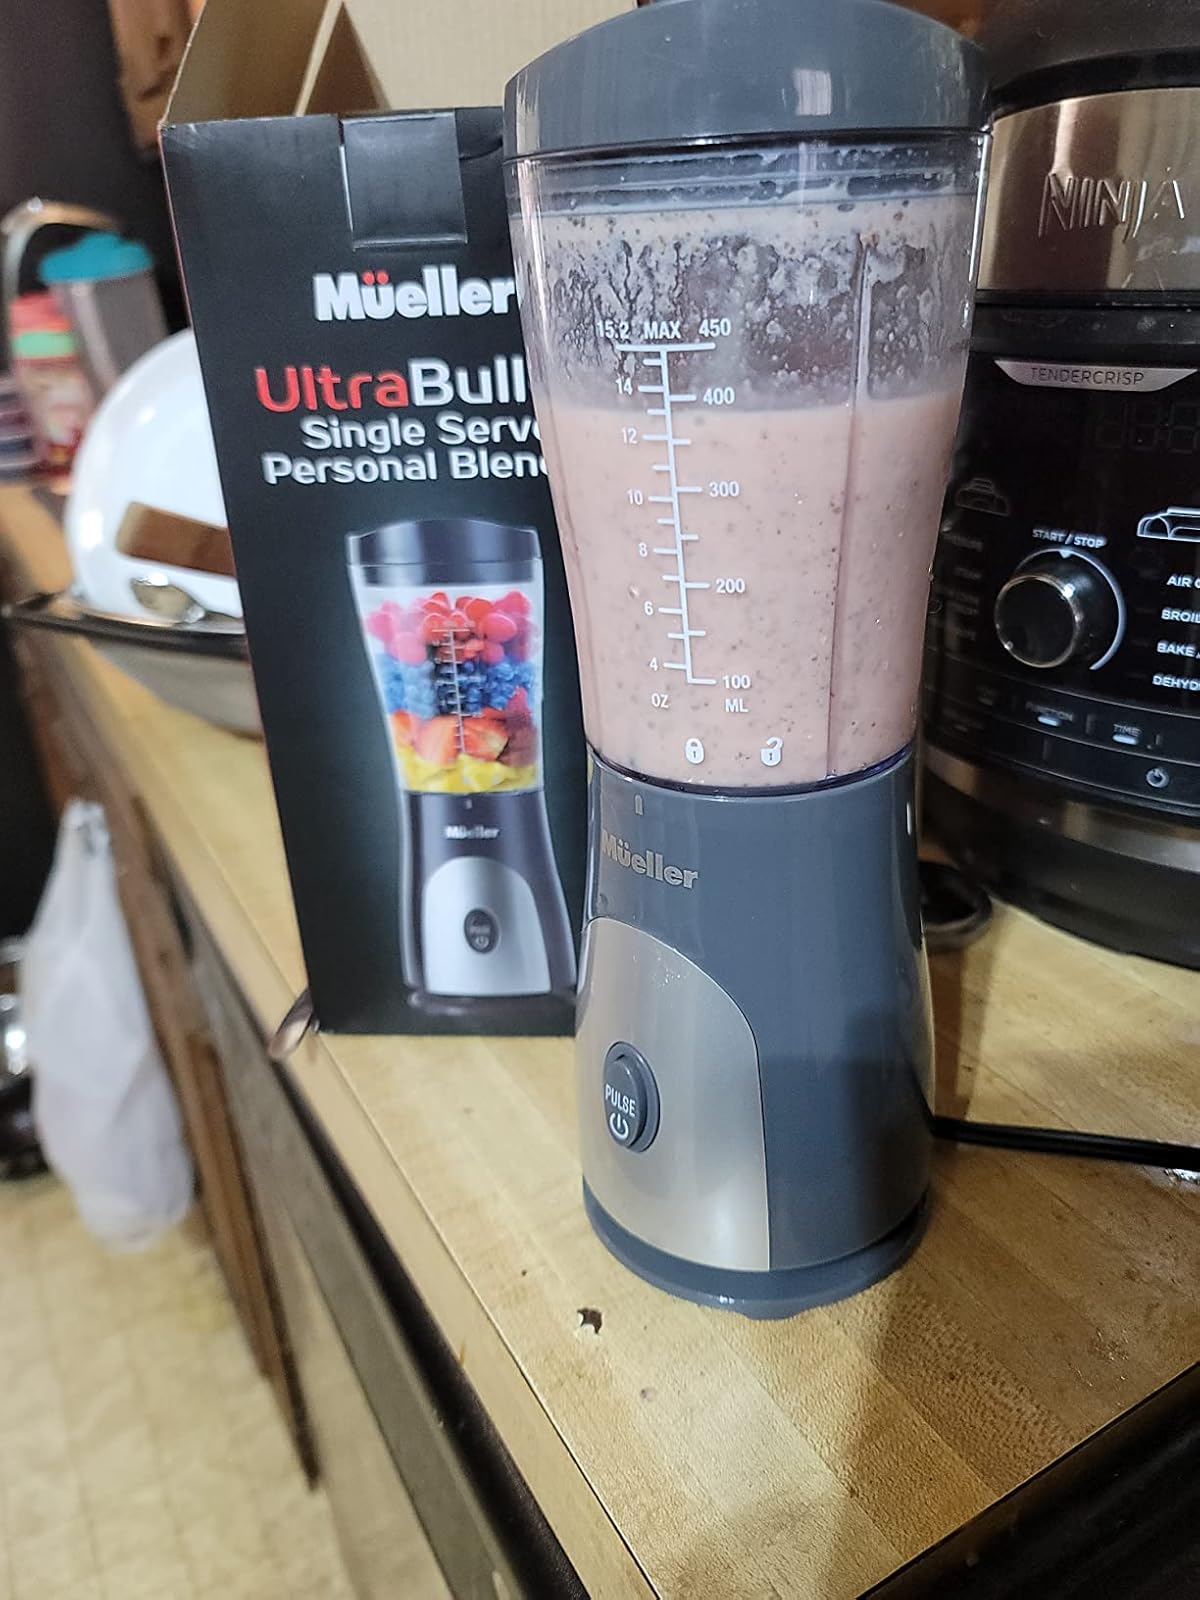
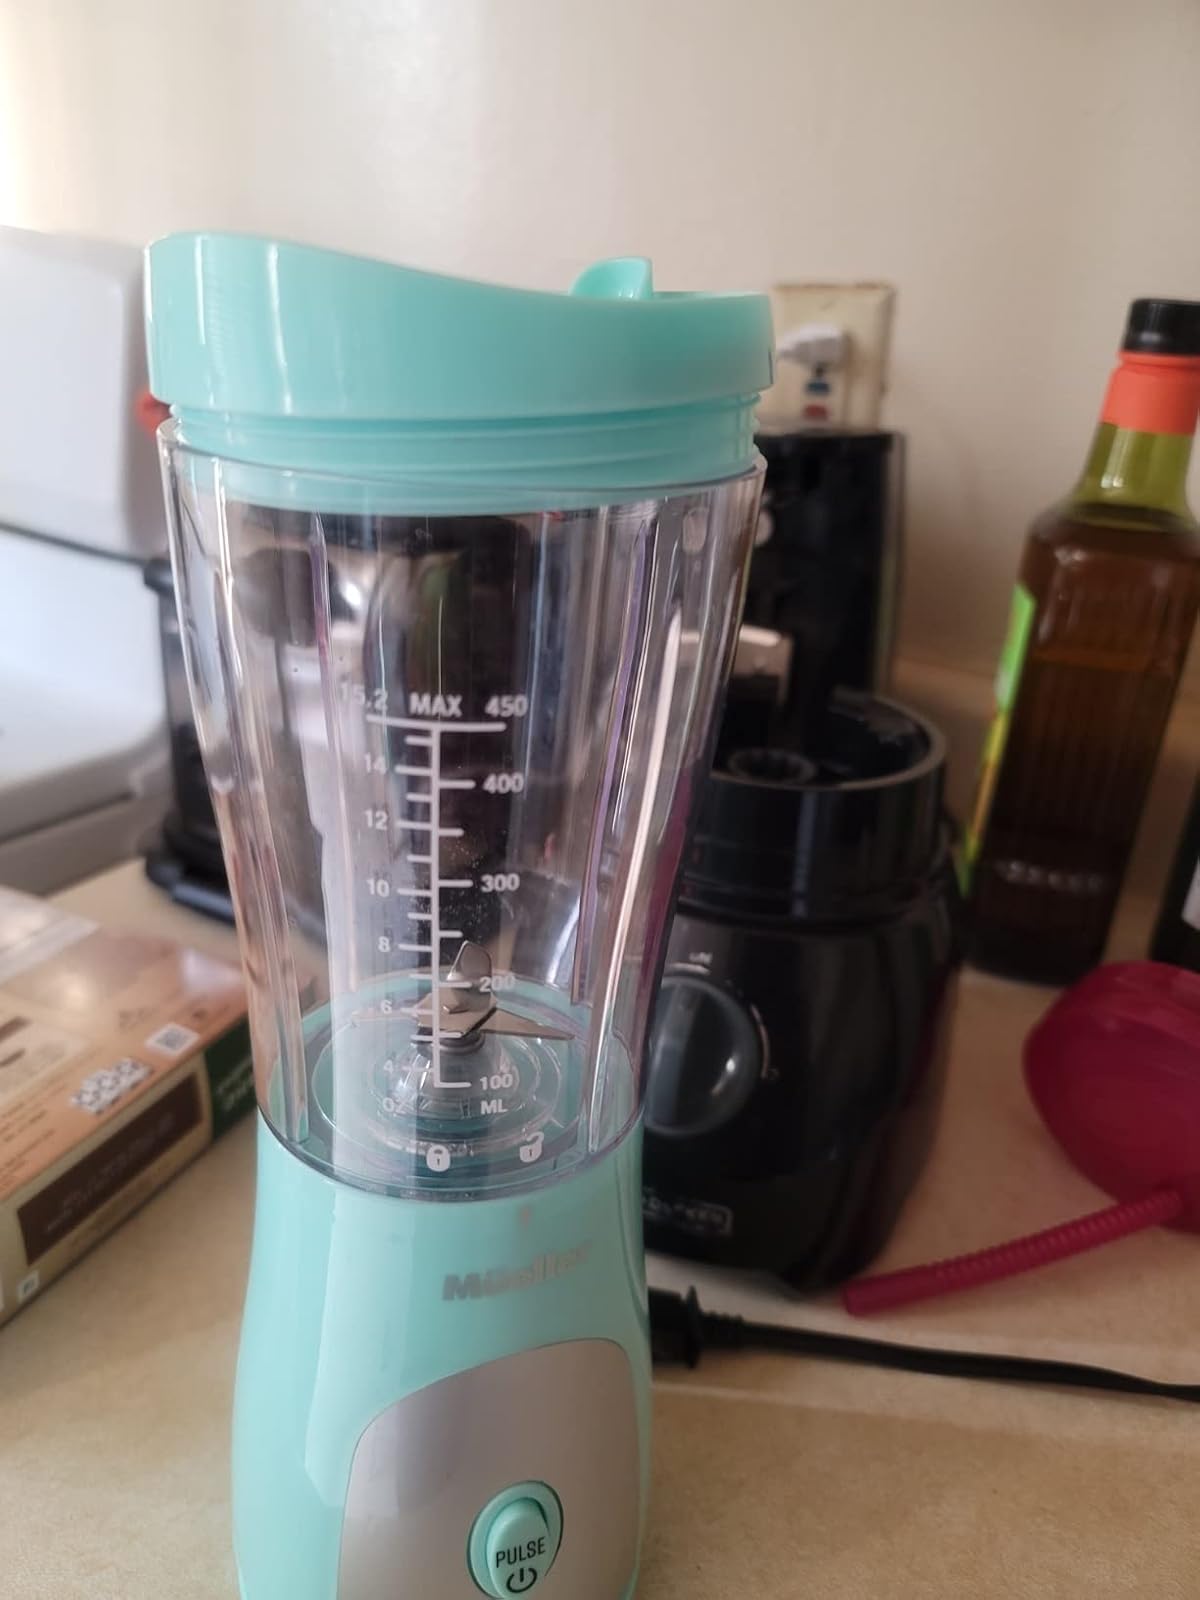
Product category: items_blender
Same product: no